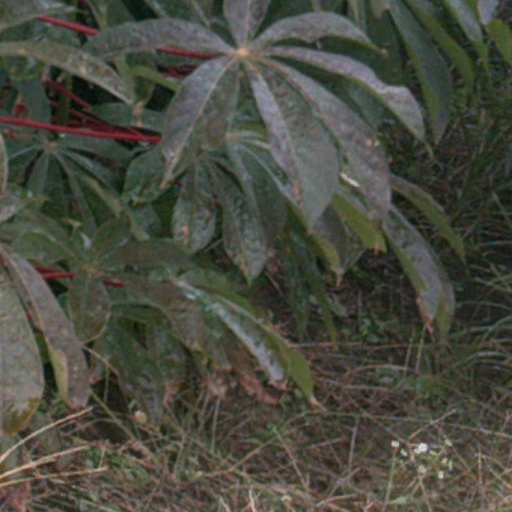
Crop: cassava